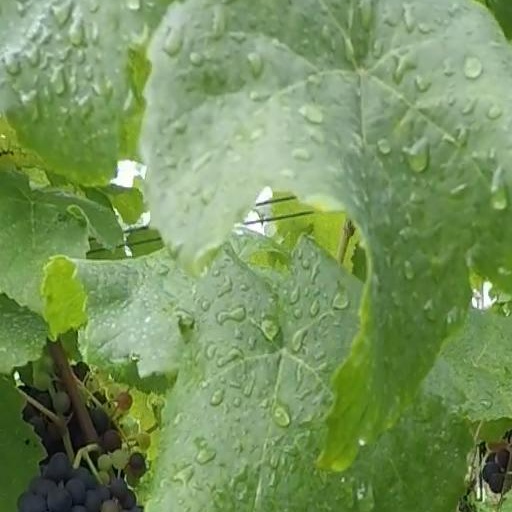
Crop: grape